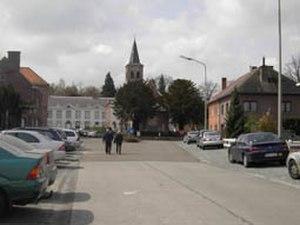
Depuis 1977, Leeuwergem est une section de la ville belge de Zottegem dans le Denderstreek sur le Molenbeek située en Région flamande dans la province de Flandre-Orientale.